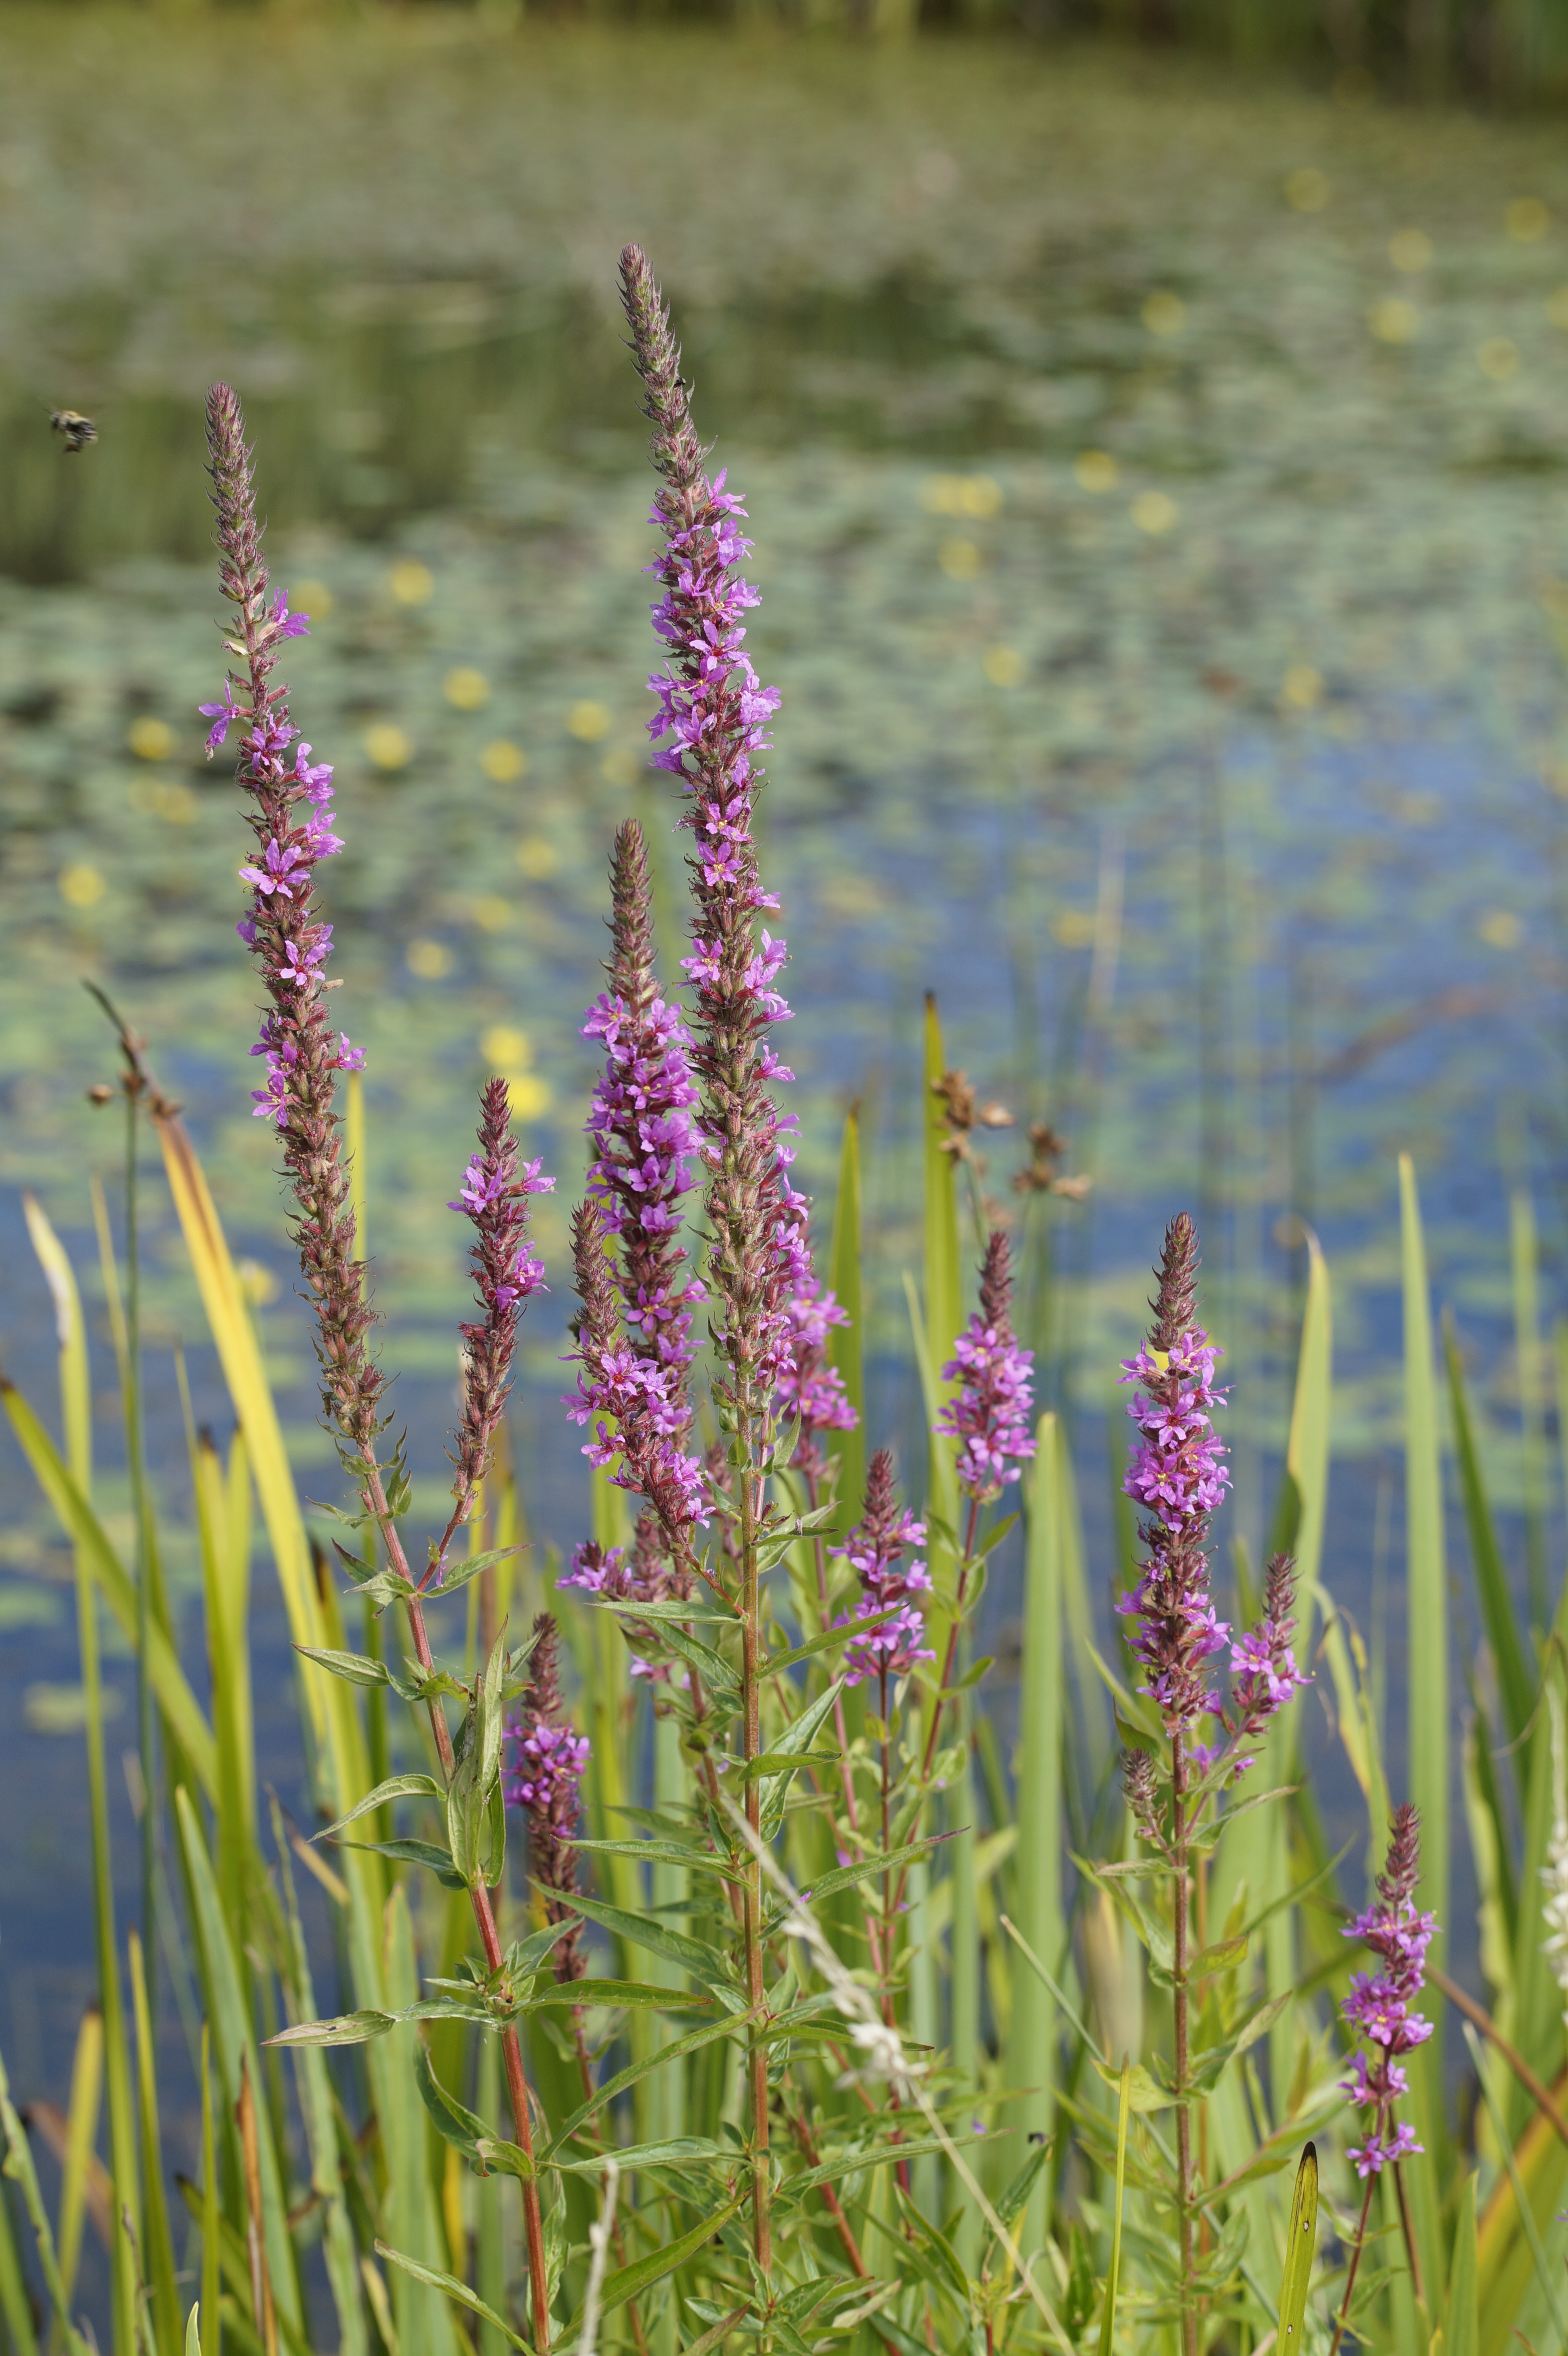
water, nature, grass, blossom, plant, field, meadow, prairie, flower, bloom, lake, pond, herb, crop, botany, flora, wildflower, flowers, waters, aquatic plants, fouling, flowering plant, biotope, grass family, land plant, english lavender